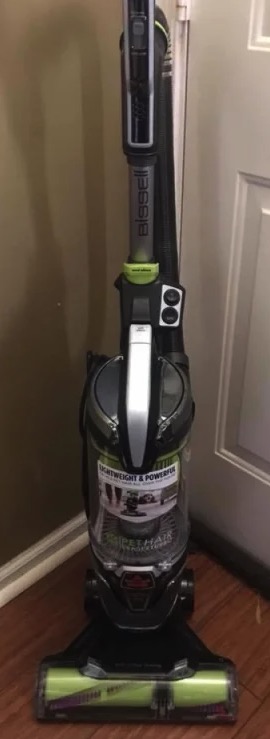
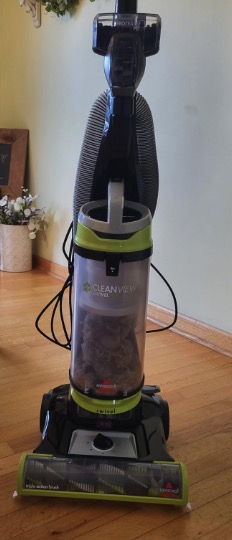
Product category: items_vacuum
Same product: no